Edwin Flavell (British Army officer)

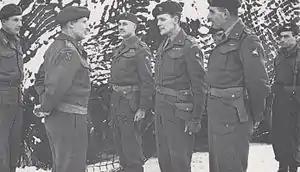
From left to right: Major General Eric Bols, Field Marshal Sir Bernard Montgomery, Brigadiers Edwin Flavell, James Hill, and Nigel Poett, and Lieutenant Colonel Napier Crookenden

In the spring of 1942 Gale was promoted to deputy director of Staff Duties at the War Office, and he passed command of the brigade over to Flavell. Flavell, promoted to brigadier, transferred command of 2nd Parachute Battalion to Major Gofton-Salmond, and in the beginning of November the brigade was sent to North Africa as part of Operation Torch. Because of a shortage of aircraft, the 3rd Parachute Battalion was forced to travel separately from the brigade, arriving on 11 November; the rest of the brigade, including Flavell, arrived the next day. He commanded the brigade for the whole of the period that it fought in North Africa, and was awarded the Distinguished Service Order at the end of the brigade's service in the theatre; the citation stated that Flavell and the brigade had "fought magnificently and set a standard to the 1st Army difficult to emulate." Under his command the brigade had sustained 1,700 casualties and taken more than 3,500 Axis prisoners, as well as winning eight Distinguished Service Orders, fifteen Military Crosses, nine Distinguished Conduct Medals and twenty-two Military Medals. Flavell had a difficult time commanding the brigade while it was in North Africa. He was hampered by the fact that there were no senior officers who knew how to use airborne forces properly and efficiently, meaning that the airborne missions that were given to the brigade were often unsuitable to its abilities. The same problems occurred when it was used in a ground role, for which it was considered to be unsuited, and Flavell found it difficult to prevent this occurring.